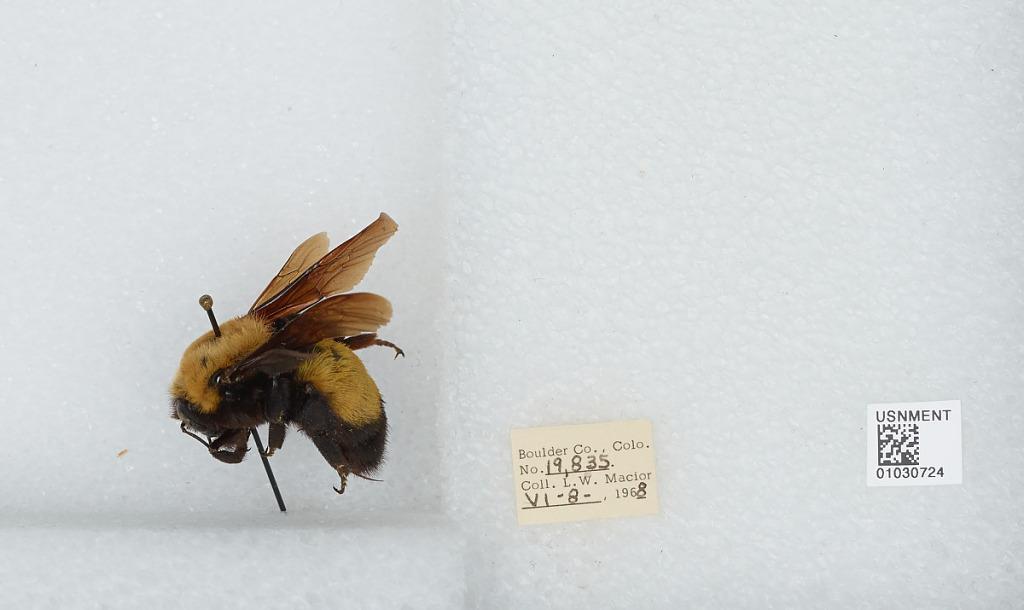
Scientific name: Bombus (Separatobombus) morrisoni Cresson
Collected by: L. Macior
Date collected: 1968-6-8
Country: United States
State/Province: Colorado
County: Boulder
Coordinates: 40.015, -105.27